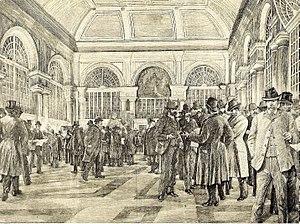
La loggia dei mercanti ou loggia dei banchi est un édifice qui était destiné à la finance et au commerce international.